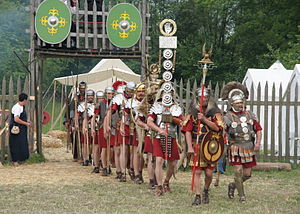
Reenactment
Genopførelse af den romerske legion XV Apollinaris.
Reenactment er en måde at formidle historie på, hvor deltagerne forsøger at genskabe en bestemt tidsperiode eller begivenhed. Dette kan være et enkelt slag for eksempel i Den Amerikanske Borgerkrig eller en hel historisk tidsalder som for eksempel middelalderen.